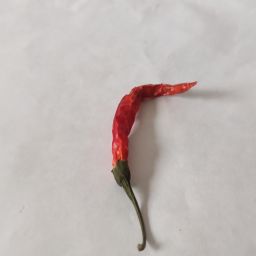
Crop: Chile Pepper
Quality: Dried